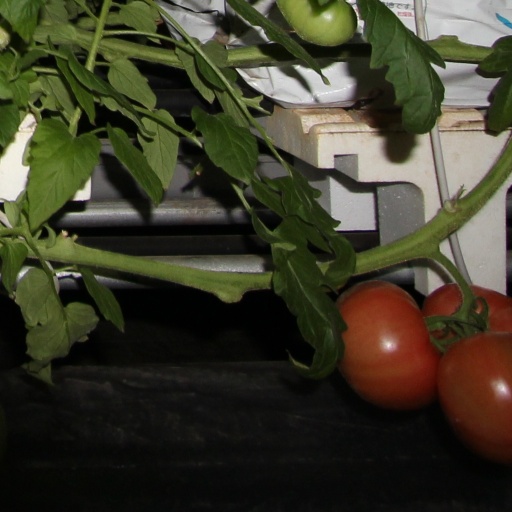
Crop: tomato